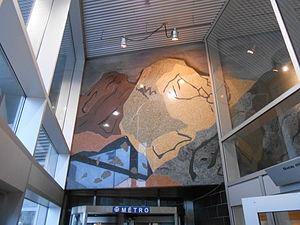
Montagnes, bas-relief de Françoise Sullivan, pavillon Président-Kennedy, complexe des sciences de l'Université du Québec à Montréal
Françoise Sullivan, née à Montréal le 10 juin 1923, est une peintre, sculptrice, chorégraphe et danseuse canadienne.